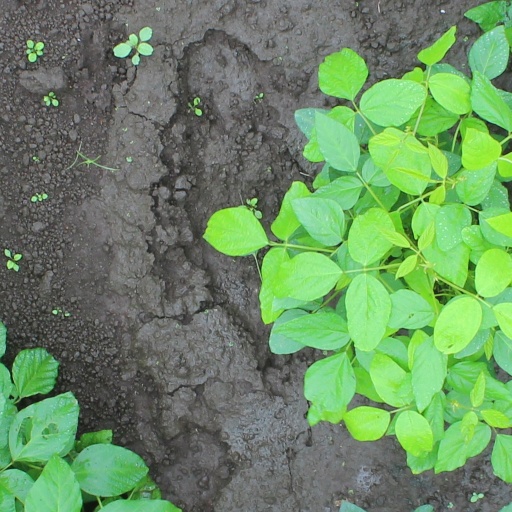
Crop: soybean